The Legendary Axe

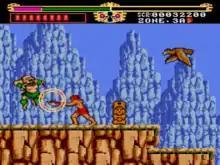
Gogan strikes a Nomad with his axe in the midst of a bird and a "Jagu idol" (containing a power-up) close by.

Gogan has a flashing "strength meter" on the top of the screen that determines how much damage he can inflict on enemies when he swings his axe. The strength meter empties after attacking and then slowly refills back to its maximum. The strength meter increases by 25% whenever the player collects a "crystal container". This incorporates an element of strategy in the game in which the player can either make a series of weak strikes with the axe or wait and build the strength meter for a single, more powerful strike. Scattered throughout the game to help Gogan are miniature statues called "Jagu idols" that reveal power-ups when destroyed; these power-ups include "crystal containers" that increase Gogan's attack strength, wings that increase the speed of Gogan's attacks, power balls that help replenish Gogan's life meter, crystals that award bonus points, and extra lives. Additional lives can also be obtained by earning certain numbers of points.